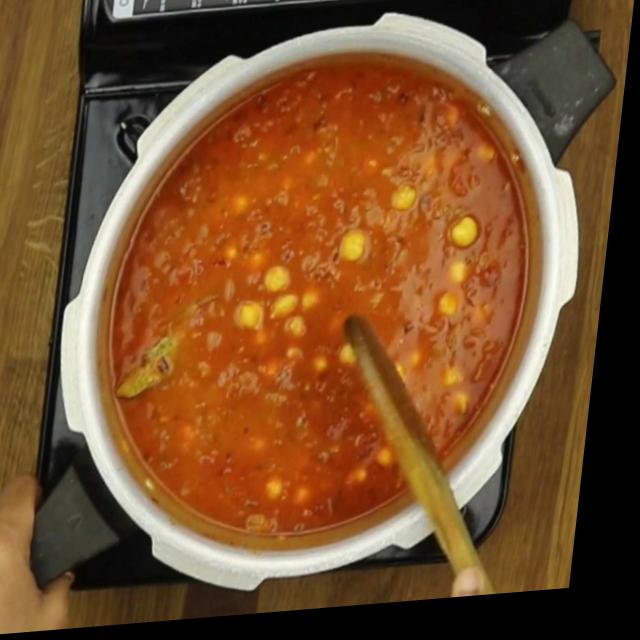
Dish: chole